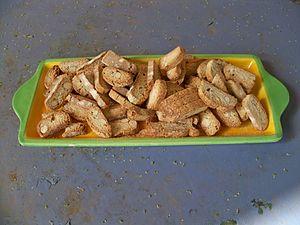
Petits gateaux les croquants de Vinsobres, dans la Drôme provençale
Le croquant est un biscuit sec, souvent aux amandes, fabriqué majoritairement dans le sud de la France.
La cuisine dauphinoise, qui correspond aux trois départements de la Drôme, des Hautes-Alpes et de l'Isère, est un compromis entre celle de la Provence et celle de la Savoie. Elle tire donc ses racines à la fois dans une tradition méditerranéenne et alpine, ce qui lui a donné des spécificités qui lui sont propres.
La croquette de Vinsobres est un petit biscuit dur et croquant fourré aux amandes. Sa recette familiale a commencé à être commercialisée en 1908 par le boulanger de Vinsobres. Ce biscuit traditionnel est maintenant fabriqué et commercialisé par la Buiscuiterie de Provence qui est installée dans le village voisin de Saint-Maurice-sur-Eygues.